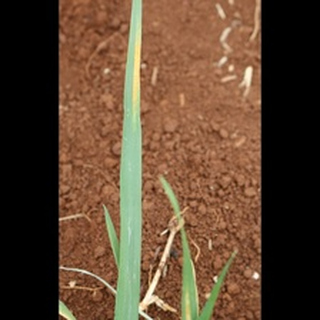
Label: wheat_brown_rust